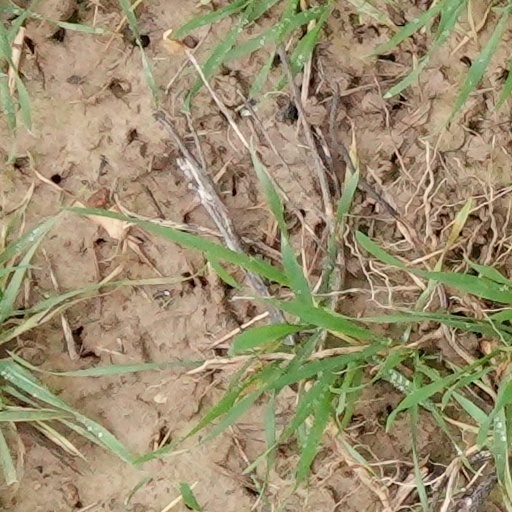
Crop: wheat